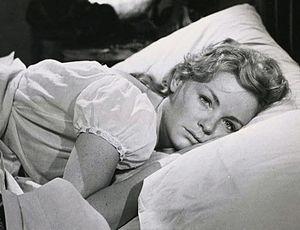
Etchika Choureau, née Jeannine Paulette Verret le 12 novembre 1929 à Paris, est une actrice française.